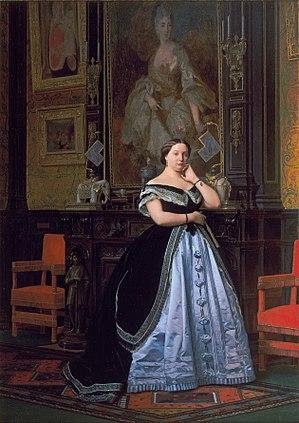
Charlotte de Rothschild, née le 6 mai 1825 à Paris, et morte le 20 juillet 1899 à Paris, est une artiste peintre et « socialite » française, membre de la famille Rothschild. Elle est aussi graveuse et musicienne, élève de Chopin.